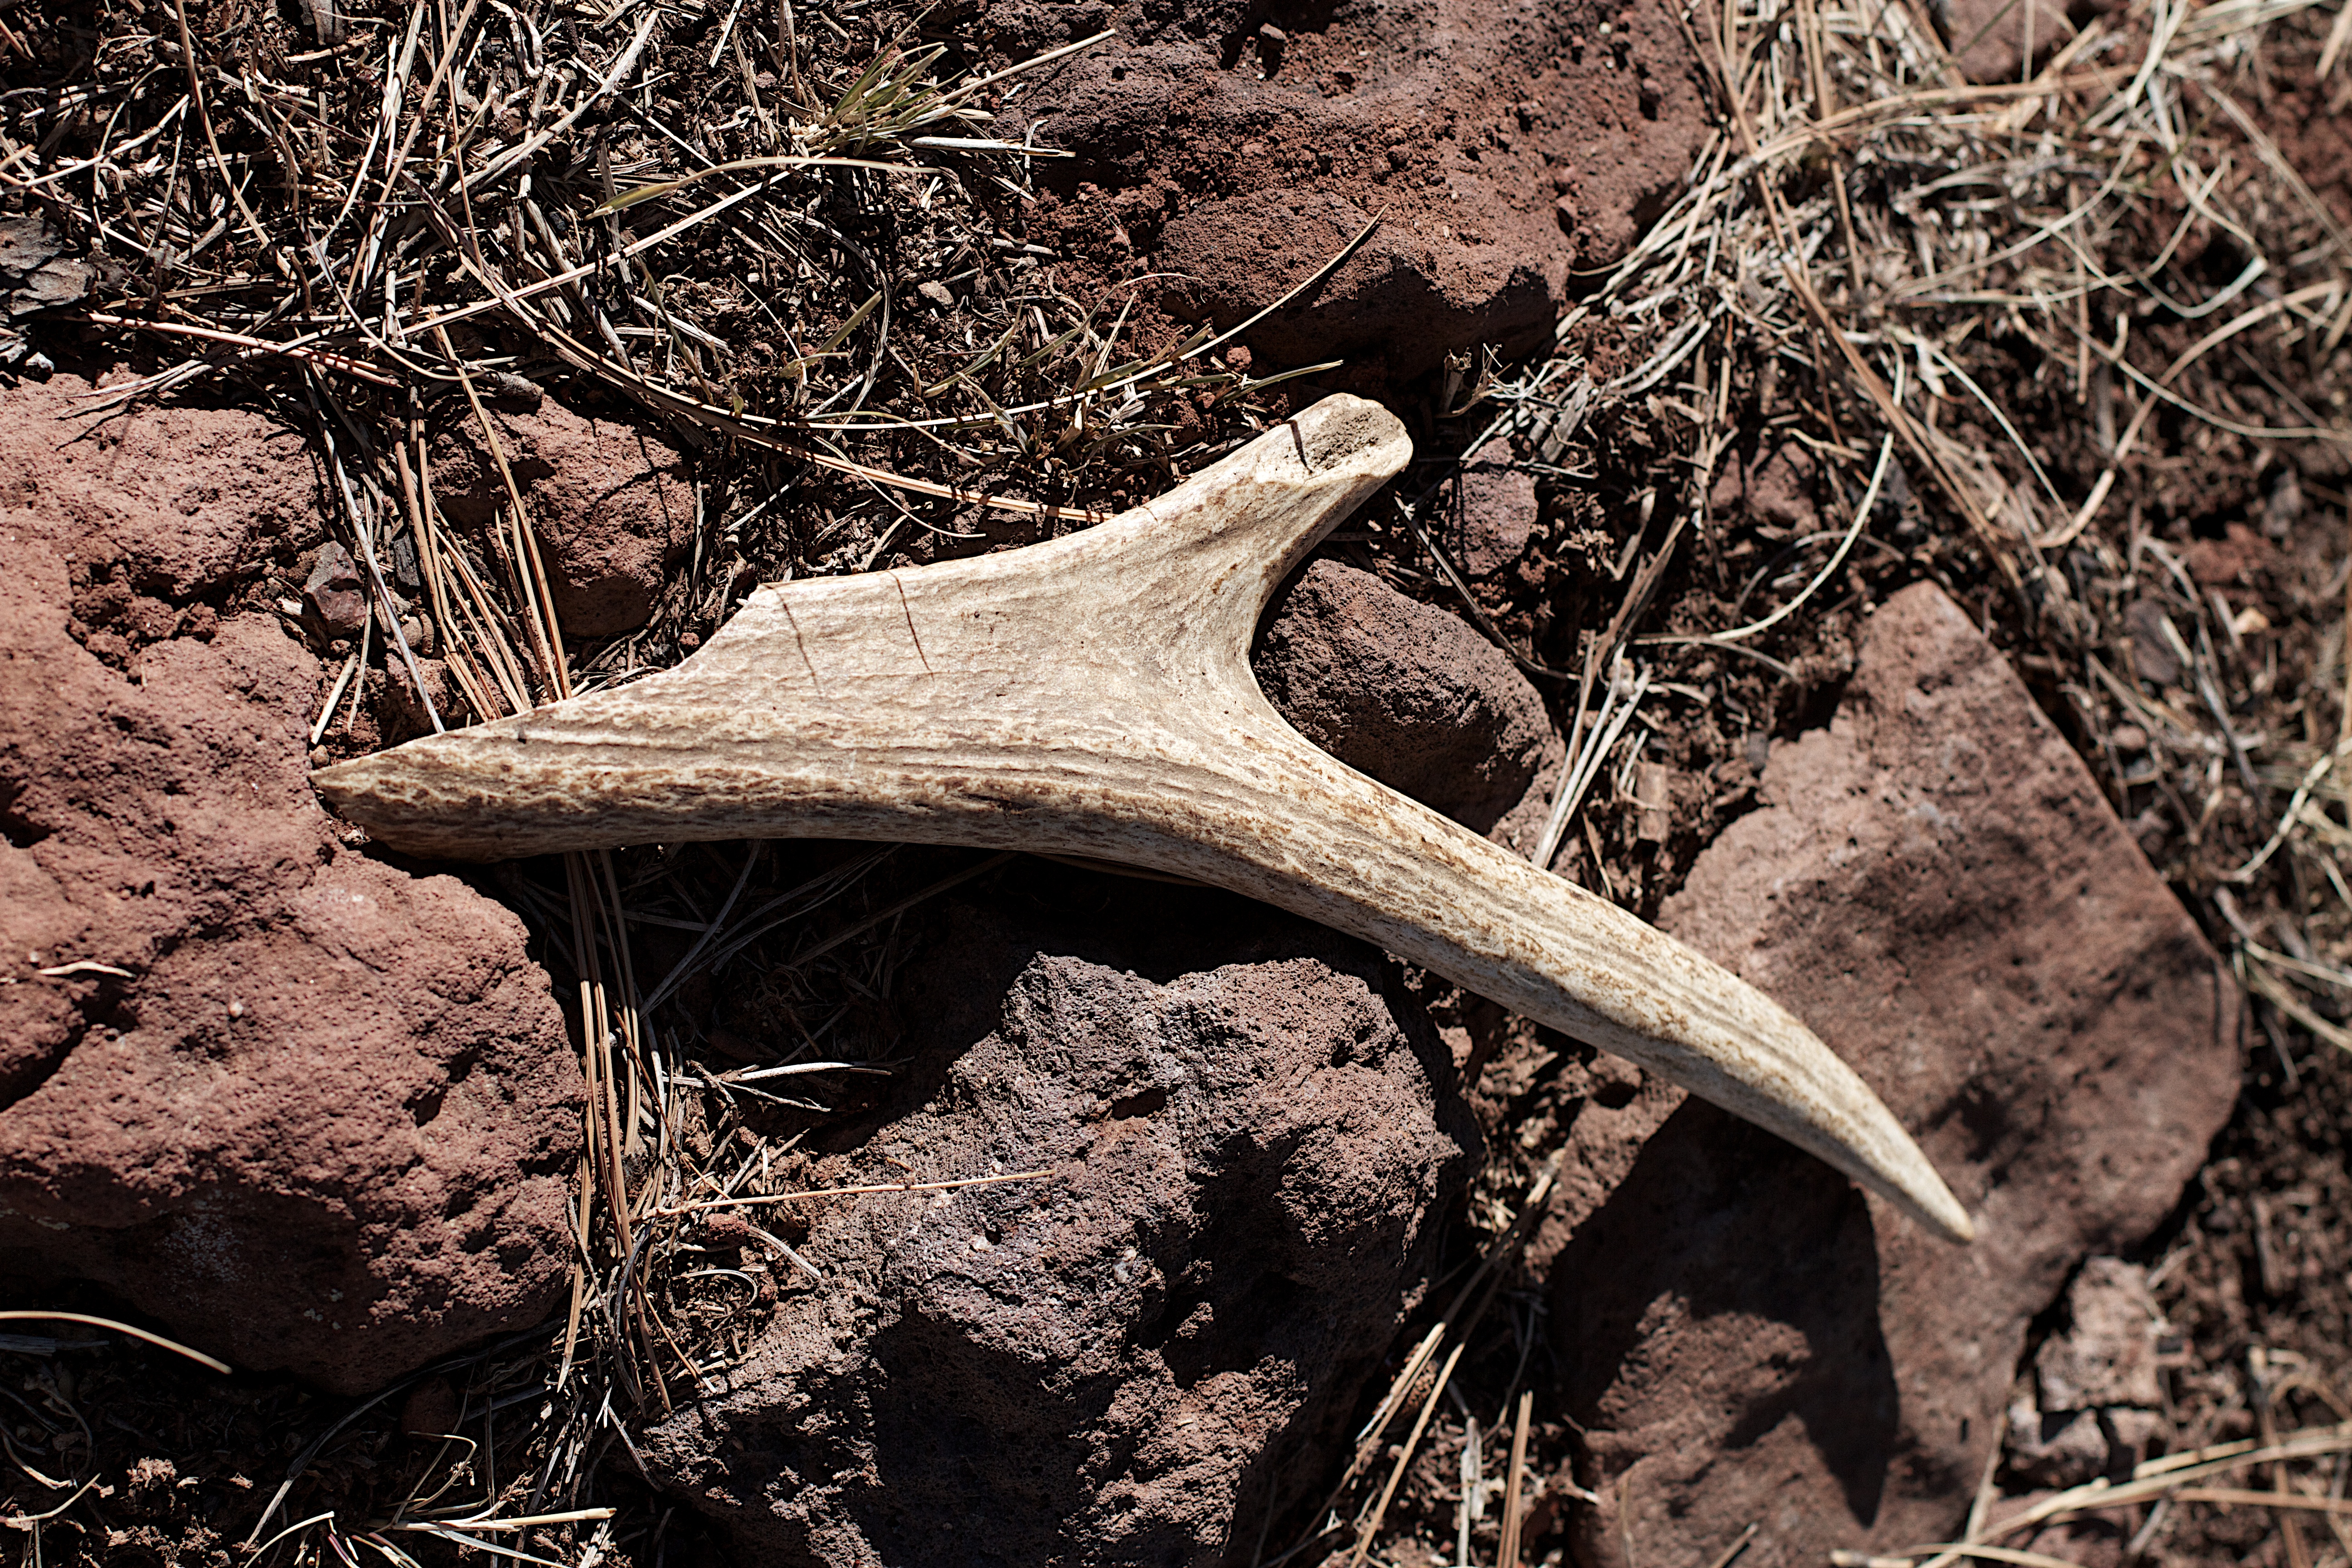
tree, nature, forest, branch, wood, leaf, trunk, wildlife, horn, soil, flora, fauna, antler, root, woodland, habitat, woody plant